Menthol cigarette

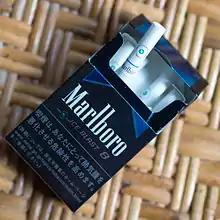
Marlboro Ice Blast, in addition to being a normal mentholated cigarette, also contains a menthol capsule inside the filter that can be broken by the smoker at the desired moment.

Menthol cigarettes are constructed similarly to non-mentholated cigarettes, with menthol added at any of several stages during the manufacturing process. Menthol may be derived from distilled corn mint oil, or produced synthetically. While trace amounts of menthol may be added to non-mentholated cigarettes for flavor or other reasons, a menthol cigarette typically has at least 0.3% menthol content by weight. Lower-tar menthol cigarettes may have menthol levels up to 2%, in order to keep menthol delivery constant despite the filtration and ventilation designs used to reduce tar.